Elena Kagan

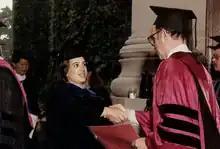
Kagan graduates from Harvard Law School in 1986.

Kagan attended Hunter College High School, where her mother taught. The school had a reputation as one of the most elite learning institutions for high school girls and attracted students from all over New York City. Kagan emerged as one of the school's more outstanding students. She was elected president of the student government and served on a student-faculty consultative committee. Kagan then attended Princeton University, graduating in 1981 with a Bachelor of Arts, "summa cum laude", in history. She was particularly drawn to American history and archival research. She wrote a senior thesis under historian Sean Wilentz titled "To the Final Conflict: Socialism in New York City, 1900–1933". In it she wrote, "Through its own internal feuding, then, the SP [Socialist Party] exhausted itself forever. The story is a sad but also a chastening one for those who, more than half a century after socialism's decline, still wish to change America." Wilentz says Kagan did not mean to defend socialism, noting that she "was interested in it. To study something is not to endorse it."